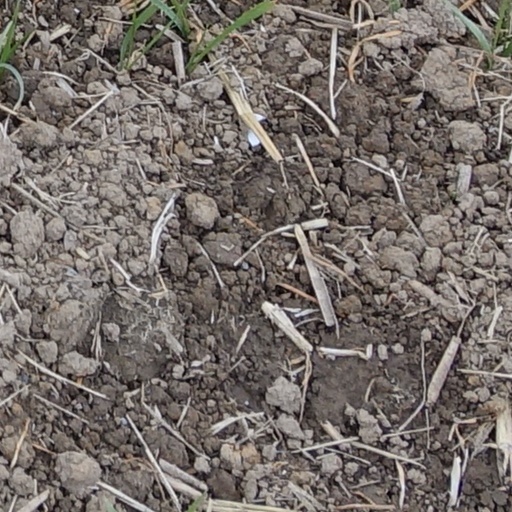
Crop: wheat